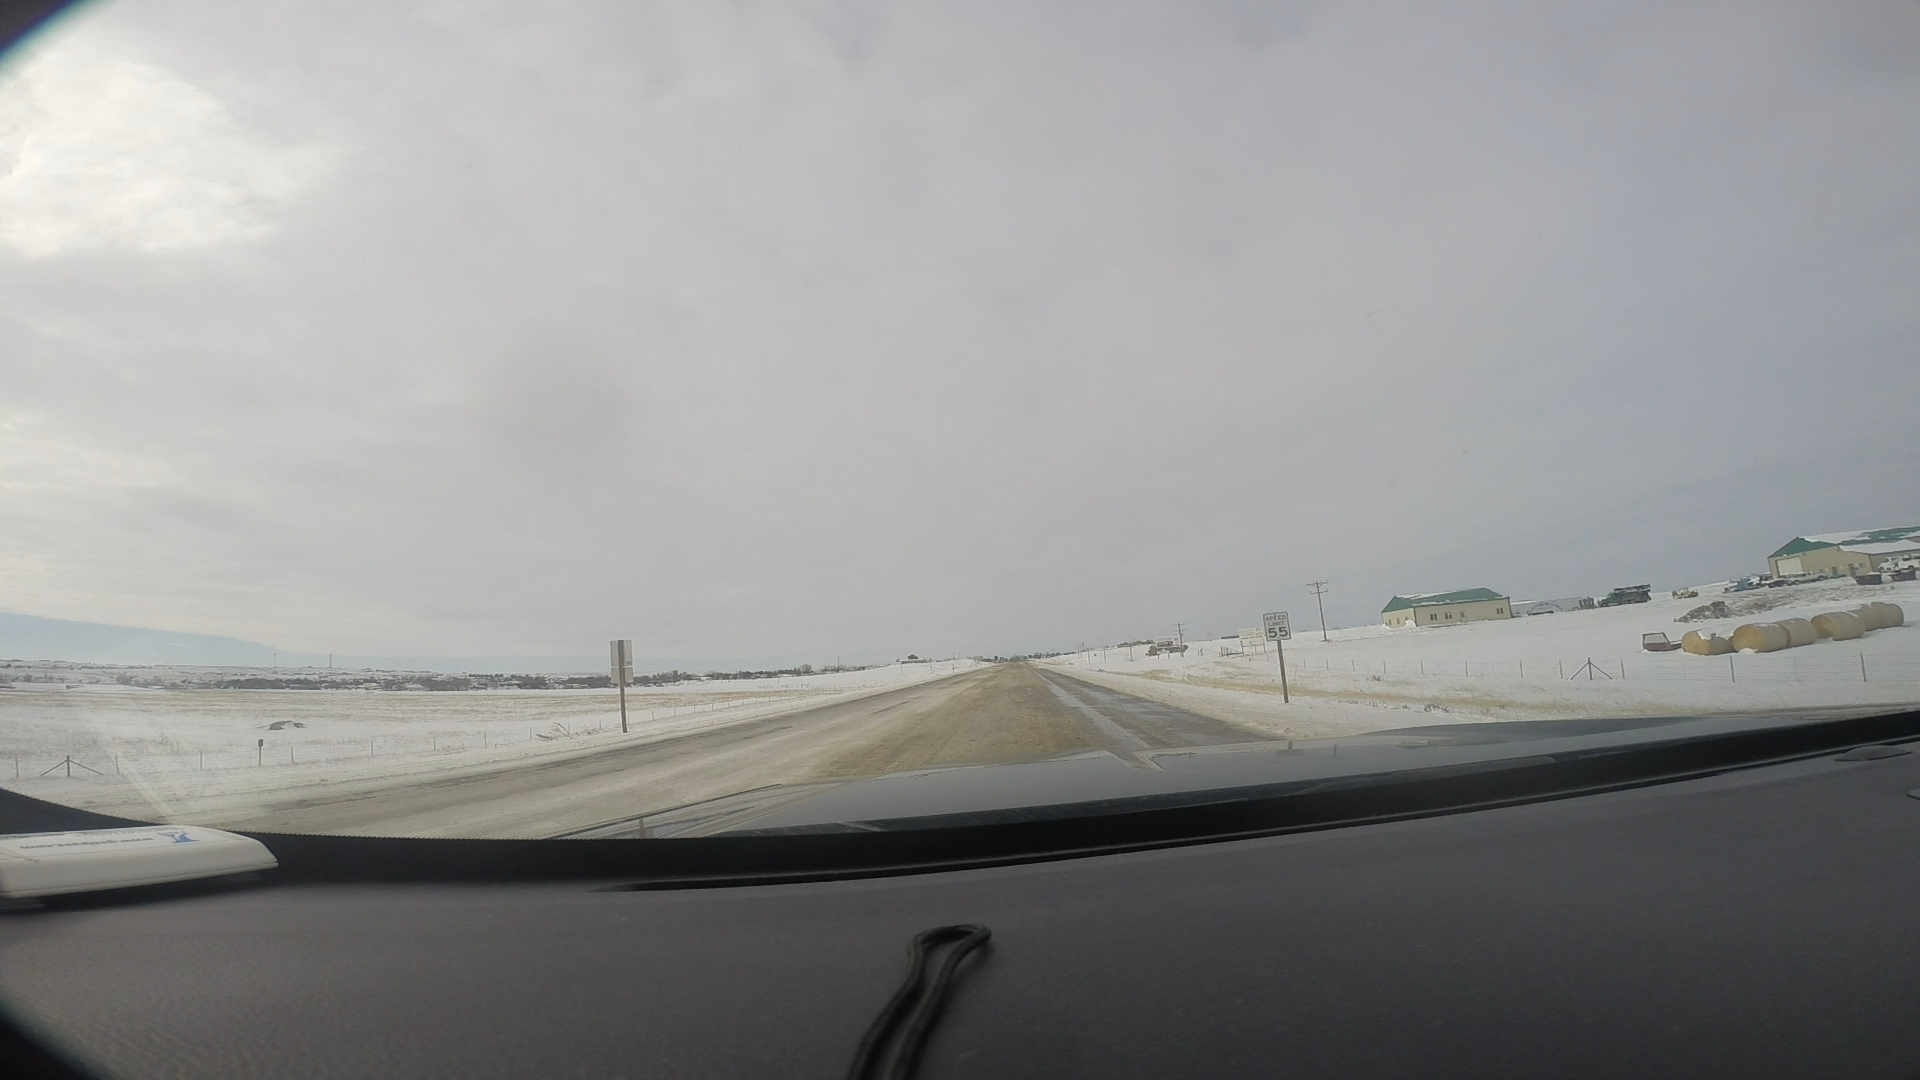
Speed limit sign label: mph55